Oregon State University–Cascades

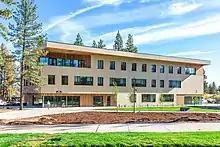
Tykeson hall

The campus, which opened in 2001 and operated in Cascades Hall at Central Oregon Community College, began offering four-year degrees by Fall 2015. The campus is currently seated on of land, with four buildings on it (one of which is operated by the Bend Science Station). A fifth building, the Graduate and Research Center (GRC), is located a half-mile away near Deschutes Brewery. The GRC houses faculty offices and classrooms utilized by all Cascades students.